Scunthorpe Steelworks

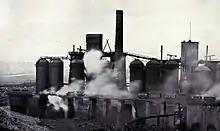
Extended Redbourn Hill works

The Redbourne Hill works shares were held by Monks and Hall (Warrington) in 1905, but sold to the Cwmfelin Steel and Tinplate Company (owned by a son of Richard Thomas) in 1907/8. Initially the works functioned as a source of pig iron.